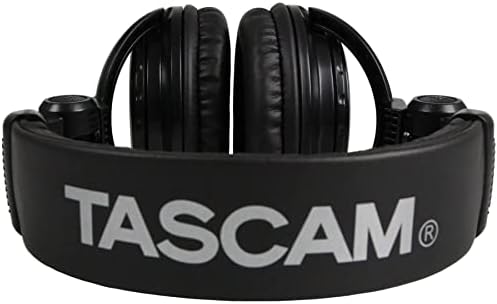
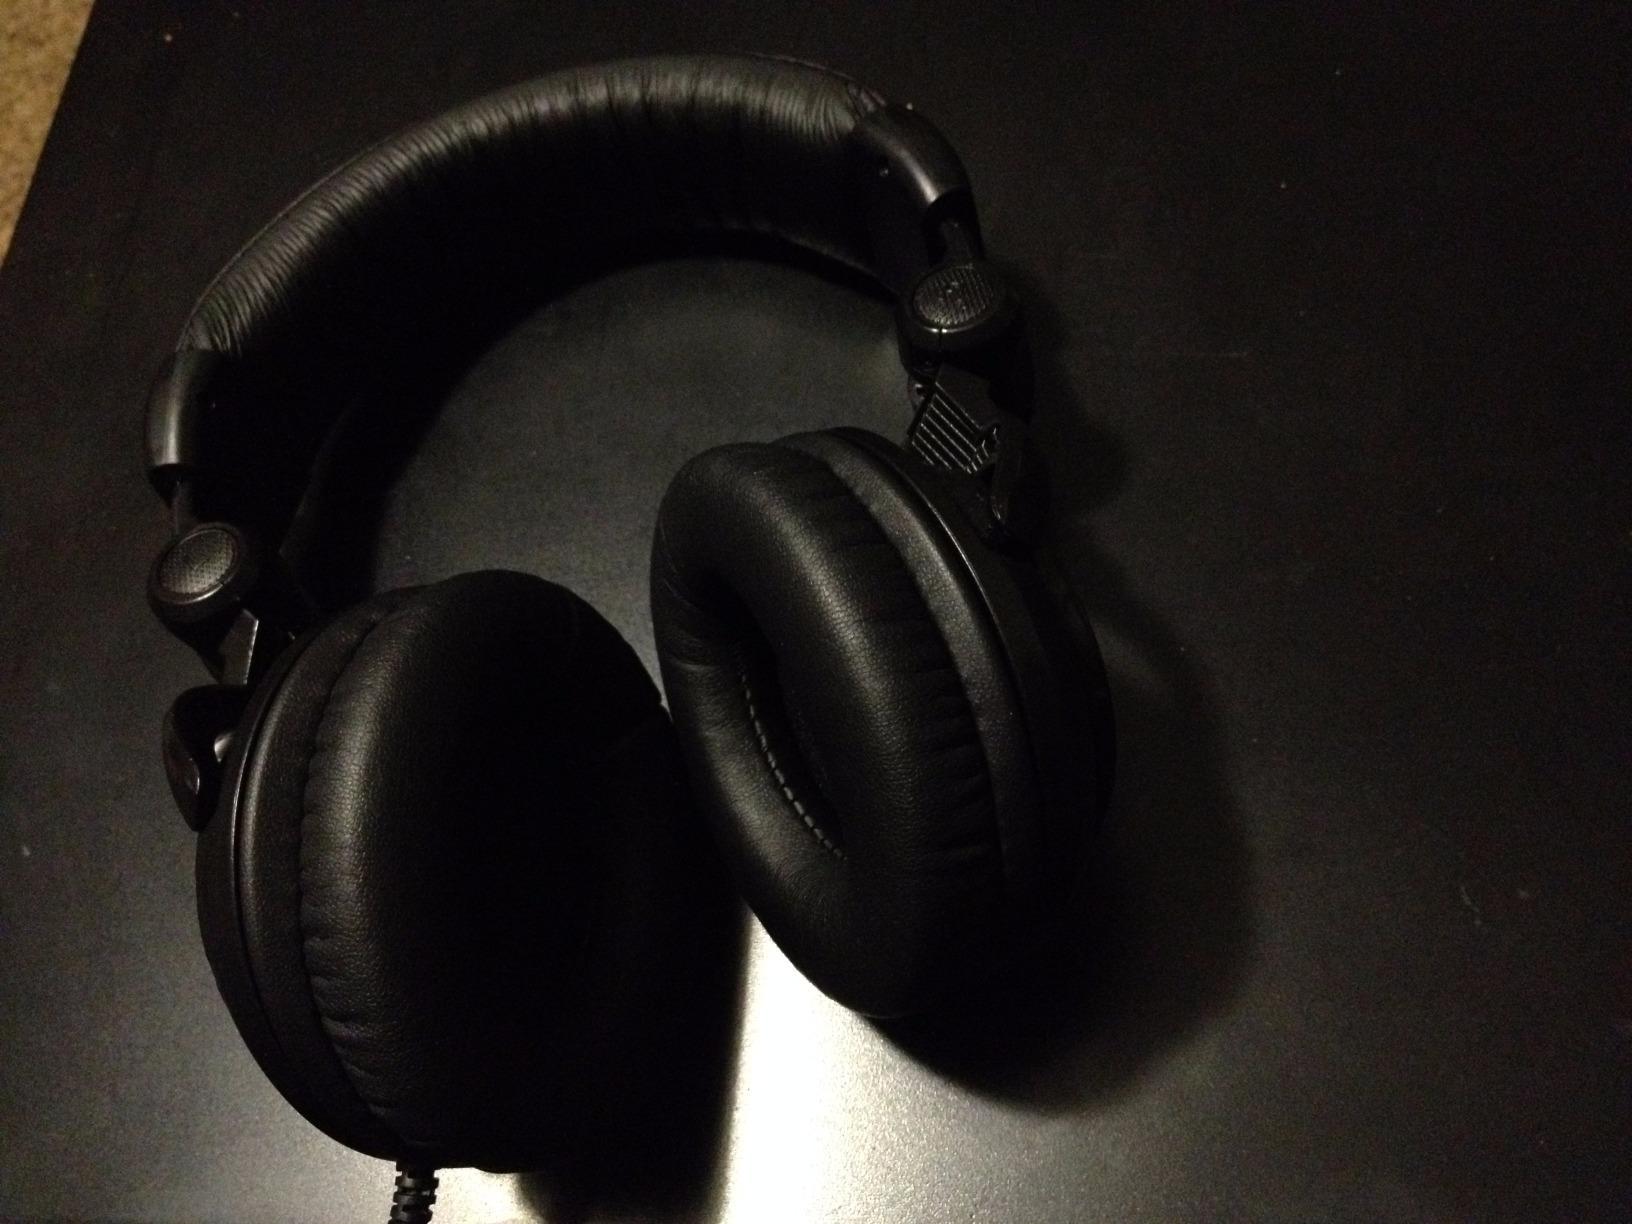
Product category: headphones
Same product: yes